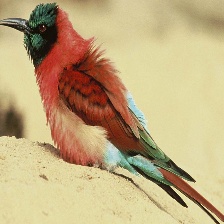
Species: CARMINE BEE-EATER
Scientific name: MEROPS NUBICOIDES
ImageNet parent category: bee_eater